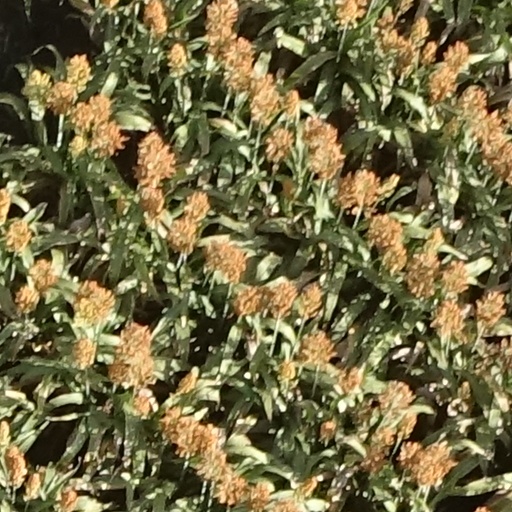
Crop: sorghum